Liu Song dynasty

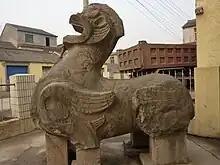
The eastern "qilin" of the Chuning Tomb

The man who assassinated Qianfei quickly became emperor himself and declared himself emperor Ming. He ordered Liu Ziye's brother Liu Zishang and sister Liu Chuyu, who were reputed to have participated in the late emperor's sexual immorality and tyrannical governance, to commit suicide. However, his claim to the throne was not accepted by Liu Zixun, one of his nephews, who then rose against him.